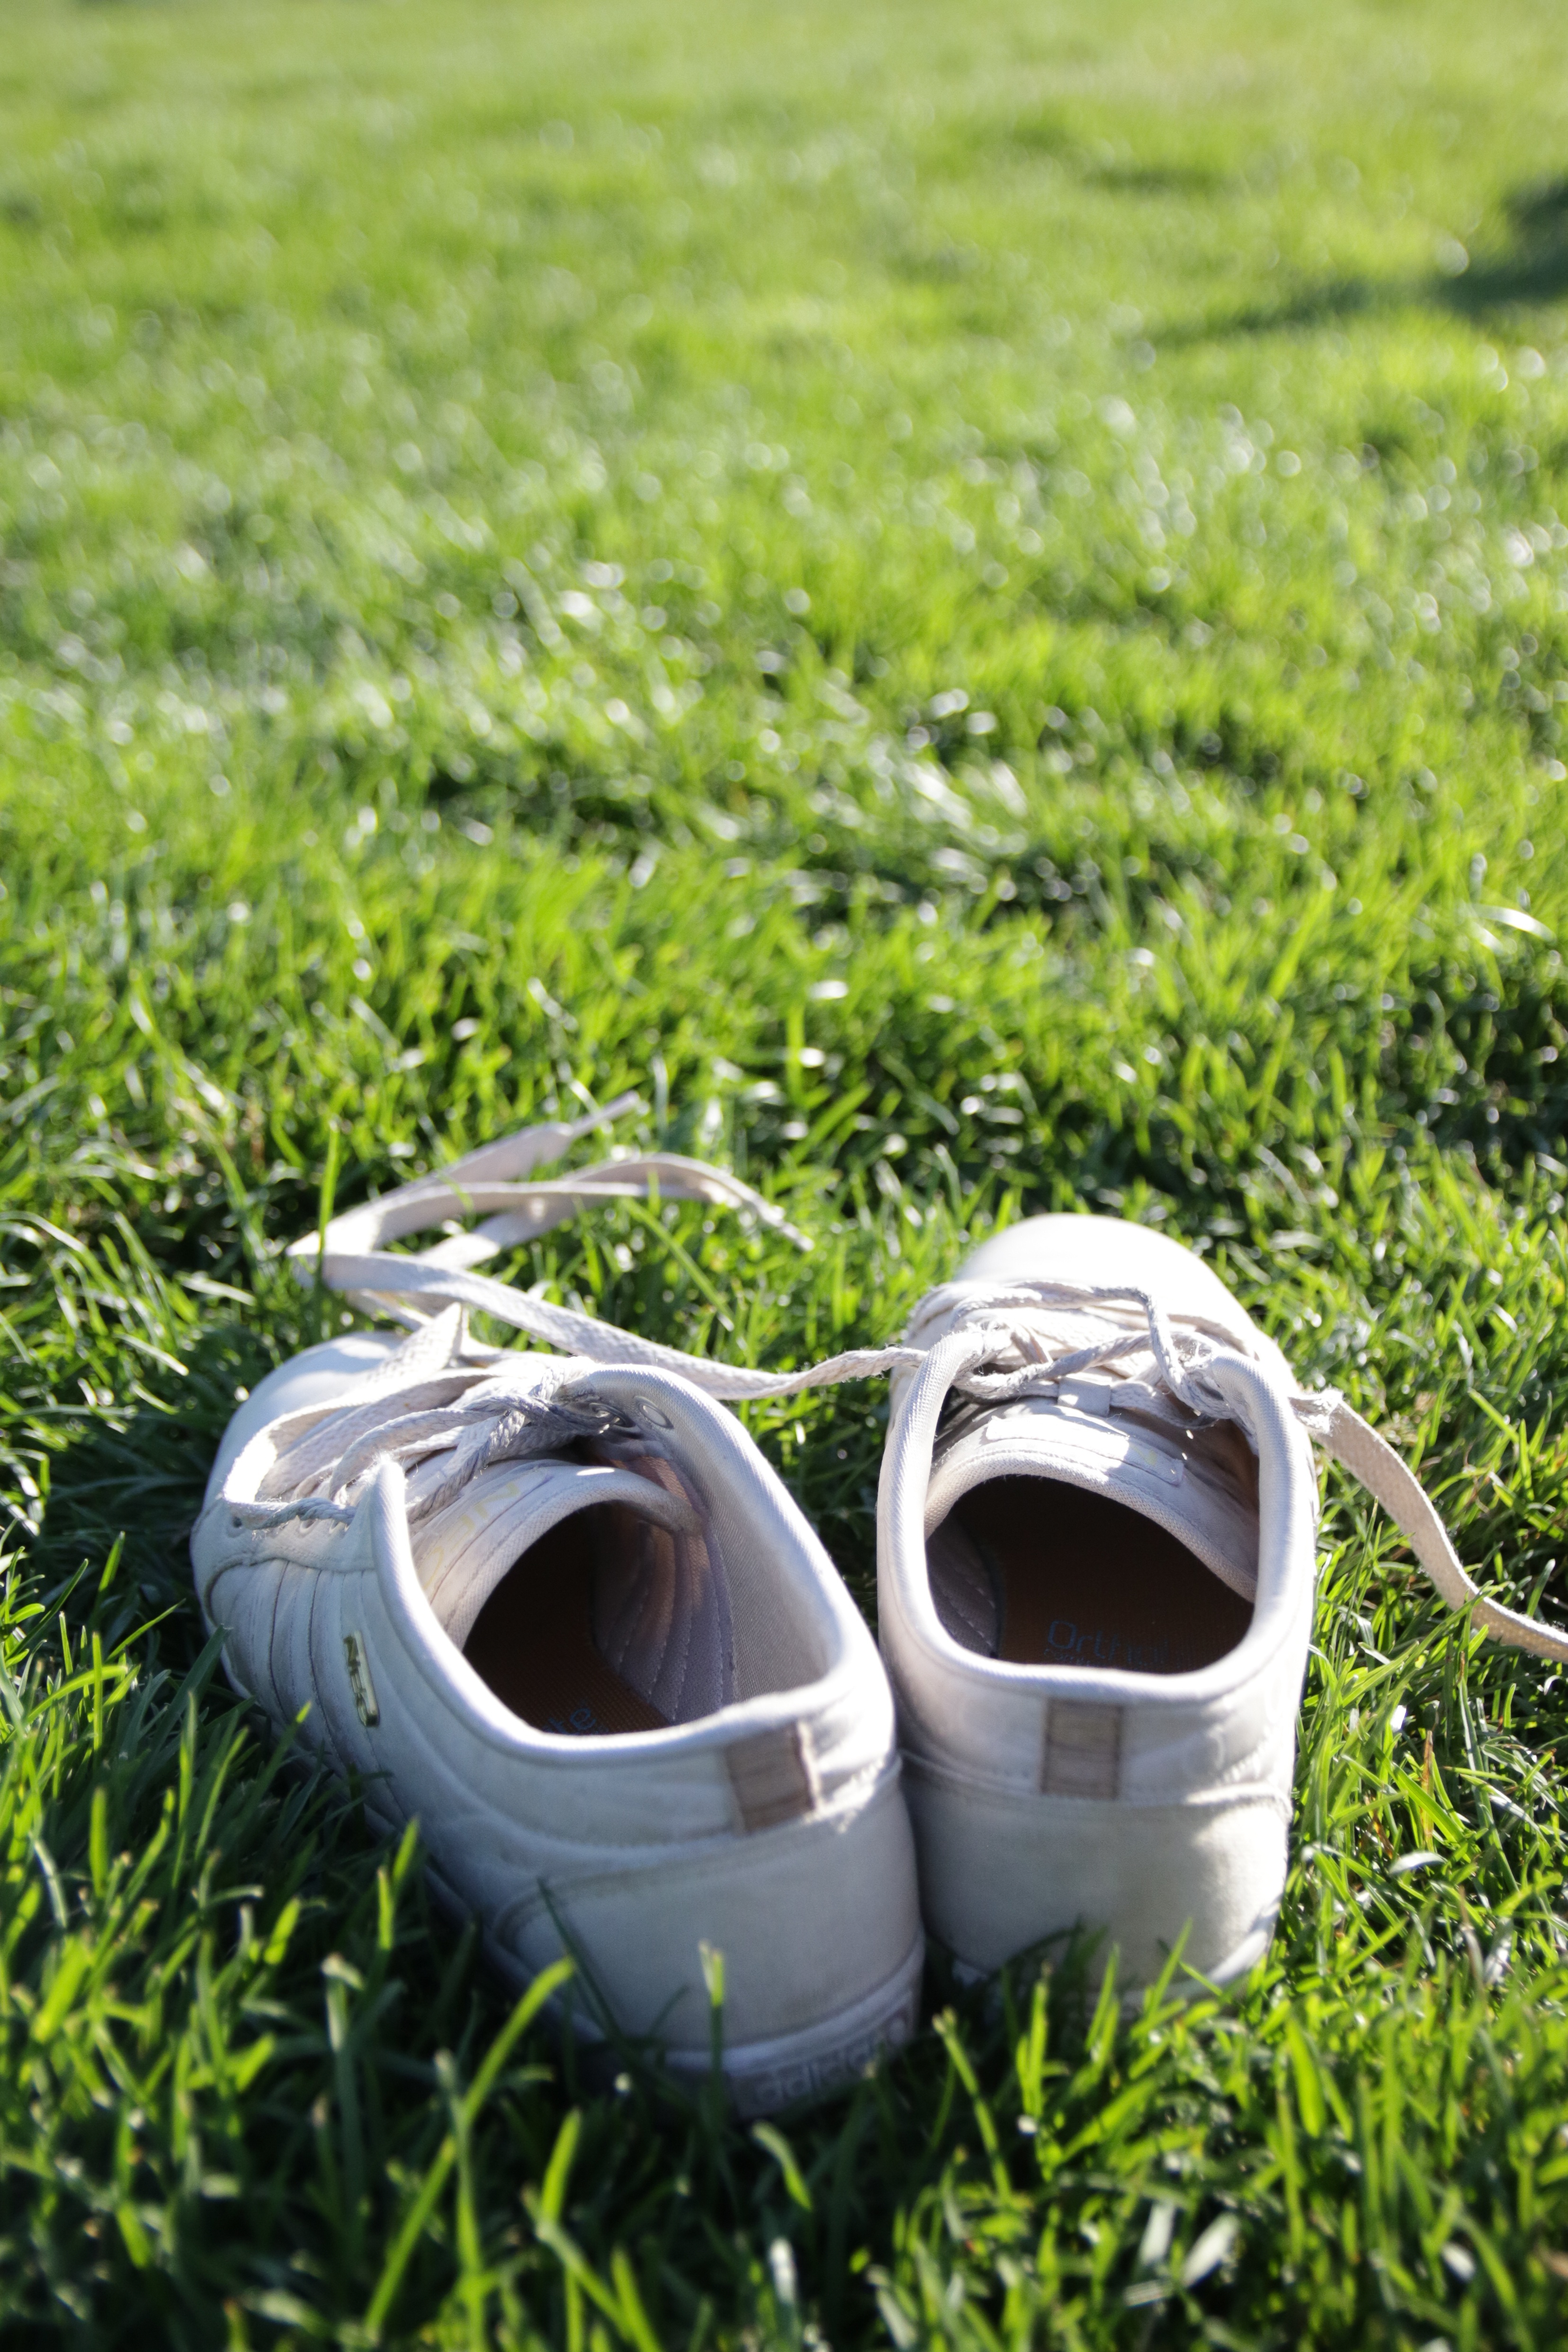
grass, shoe, sunshine, lawn, wheel, summer, green, heat, sneakers, footwear, ball, helsinki, summer vacation, summer finland, summer sunshine, lawn game